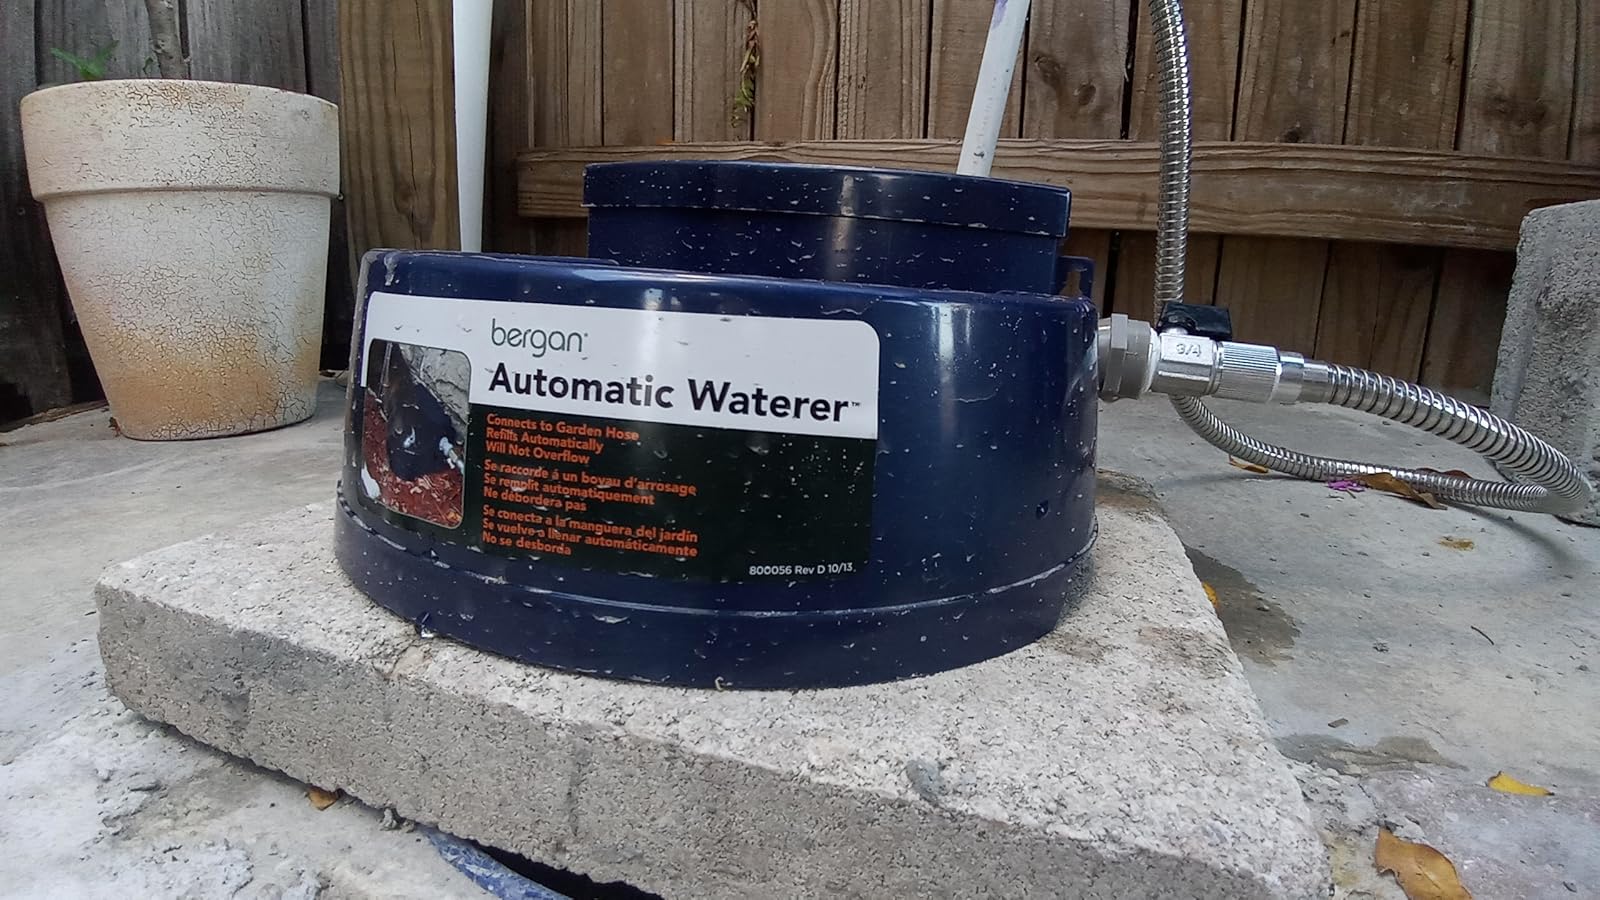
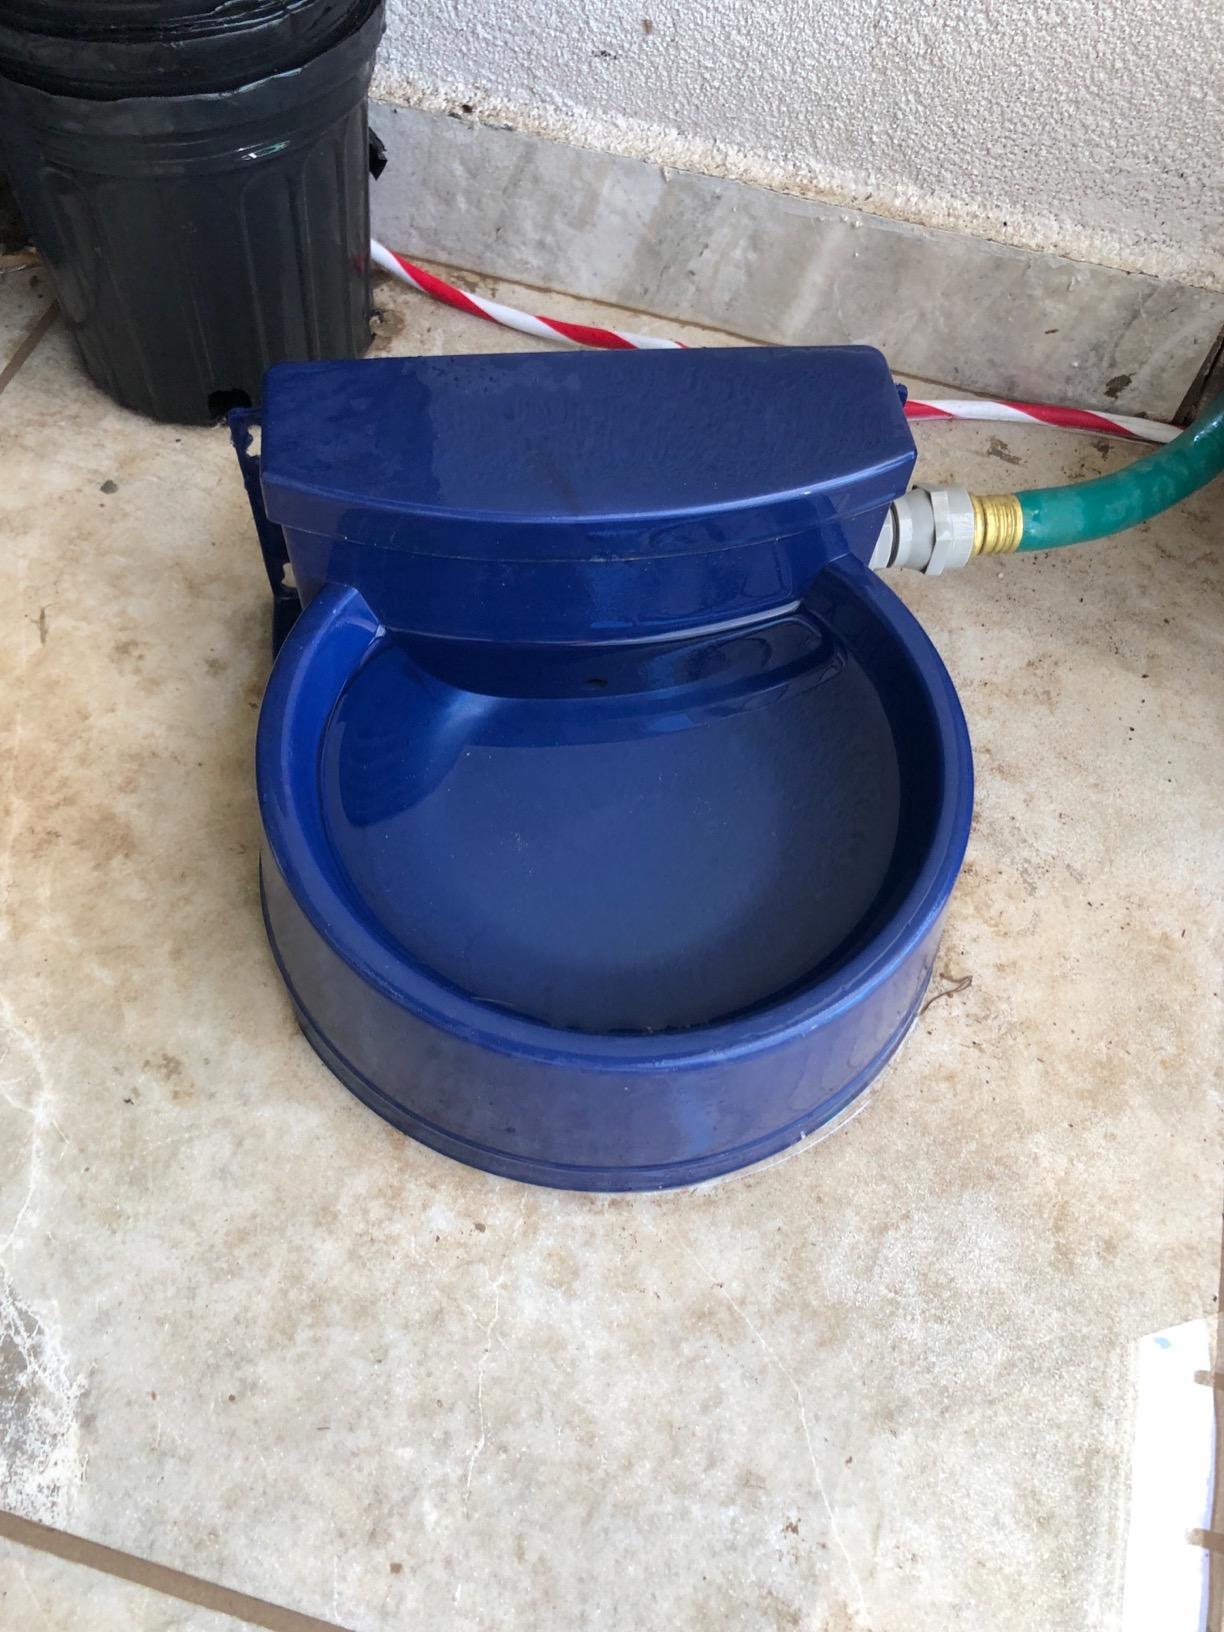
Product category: items_bowl
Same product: yes